Branchville station

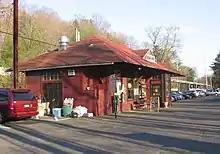
The current station building in 2012

Ridgefield opened in 1852 as an original station on the Danbury and Norwalk Railroad. The name was changed to Branchville upon the 1870 opening of the Ridgefield Branch. A new station building was built around 1887 and served until the current station house was built in 1905. The building is currently occupied by the Whistle Stop Bakery, which opened in the 1980s. The Ridgefield Branch was used for passenger service until 1925 and for freight service until 1964.